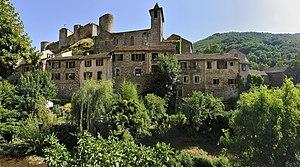
Vue générale du vieux bourg, avec le château et l'église This building is classé au titre des Monuments Historiques. It is indexed in the Base Mérimée, a database of architectural heritage maintained by the French Ministry of Culture,
Brousse-le-Château est une commune française, située dans le département de l'Aveyron, en région Occitanie.